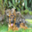
Label: forest